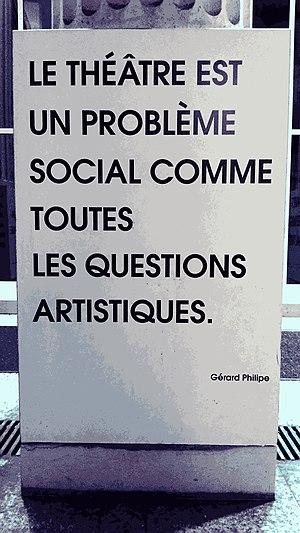
Citation de Gérard Philipe sur une colonne du Théâtre des Abbesses, situé aux pieds de la butte Montmartre à Paris, 18e arrondissement (Travail personnel)
Le théâtre des Abbesses est une salle de spectacle située au 31, rue des Abbesses aux pieds de la butte Montmartre dans le 18ᵉ arrondissement de Paris. Il est, depuis 1996, la seconde salle gérée par le Théâtre de la Ville situé place du Châtelet.
Gérard Philip, dit Gérard Philipe, né le 4 décembre 1922 à Cannes et mort le 25 novembre 1959 à Paris, est un acteur français. Actif au théâtre comme au cinéma, il fut en France, jusqu'à sa mort prématurée, l'une des principales vedettes de l'après-guerre. Le public garde de lui une image juvénile et romantique, qui en fait l'une des icônes du cinéma français.